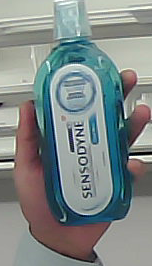
Product: sensodyne_mouthwash